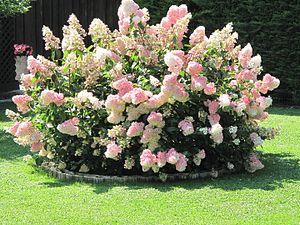
Lagestroemia indica dans un jardin de Samoëns (Haute-Savoie).